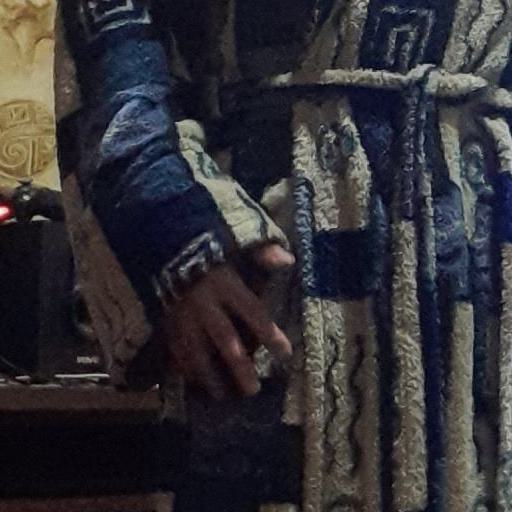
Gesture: no_gesture